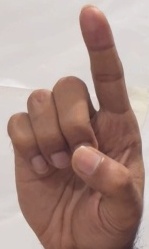
ASL sign: D